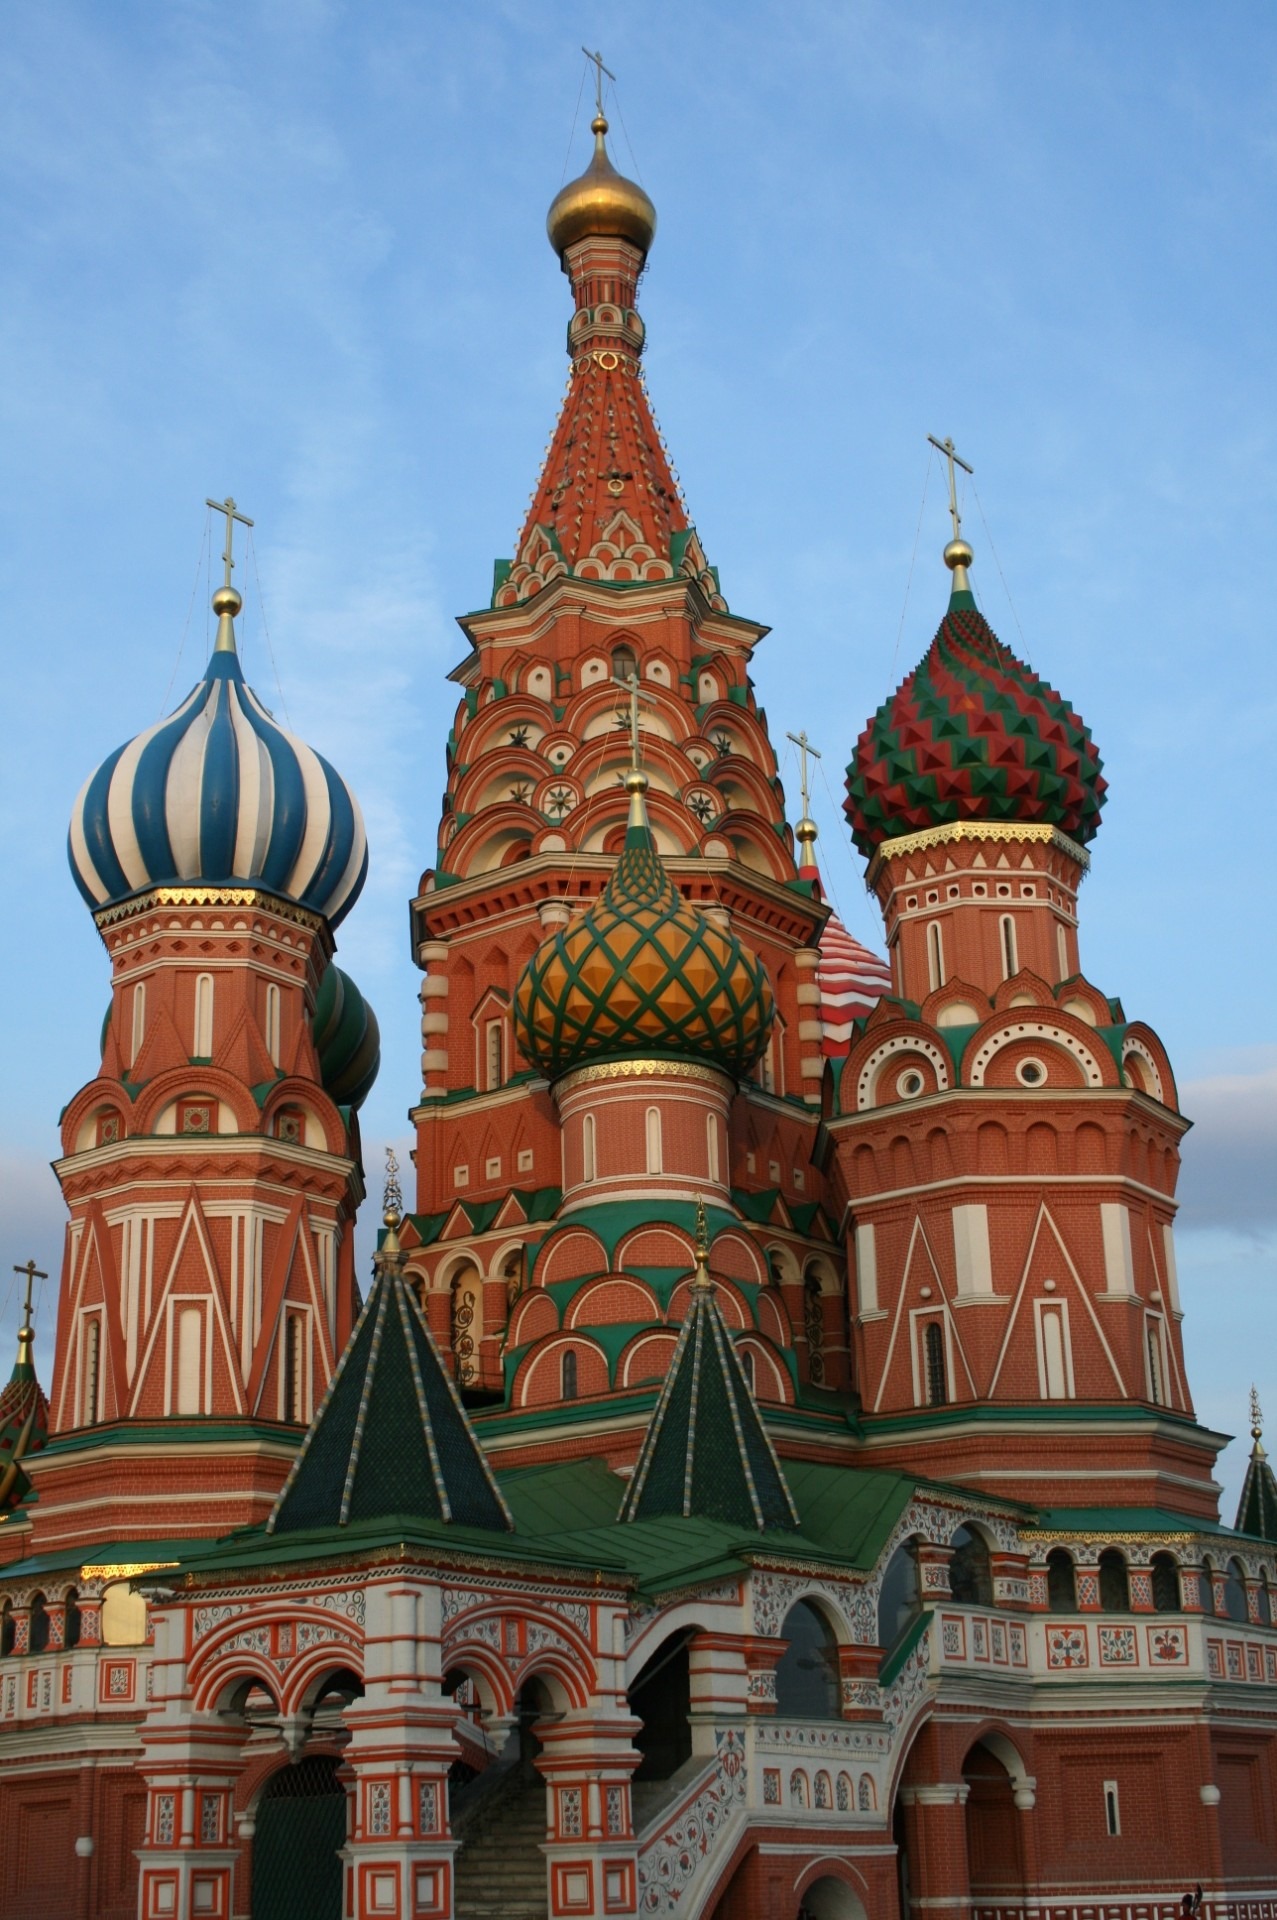
architecture, building, tower, landmark, church, cathedral, place of worship, blue sky, decorative, moscow, dome, russia, red square, historic site, russian orthodox, byzantine architecture, onion dome cupolas, nine chapels combined, view from front, kremlin area, extraordinary style